Florian Papp

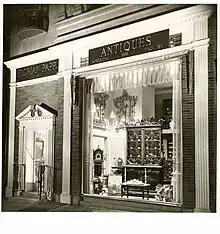
A photograph of the gallery storefront from the 1950s.

The company's namesake and founder, Florian Papp, was born on April 20, 1883, in Győrszentmárton, Győr, Hungary, to Lucas Papp (Lukacs Pap) and Julia Boross (Juliana Boros). He departed Hungary in the early twentieth century, leaving on the Kronprinz Wilhelm from the port of Bremen and arriving at Ellis Island on May 6, 1903. The ship’s manifest, which identifies him as Floryan Pap, describes him as 20 years old and a joiner by trade. Florian married Ilma Kovacs on June 24, 1905, in Manhattan. He died in January 1965 at age 81, survived by Ilma and their four sons: Joseph, George, William, and Robert.